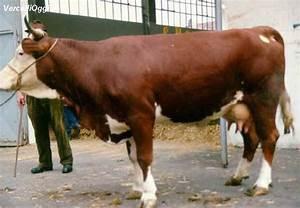
cow